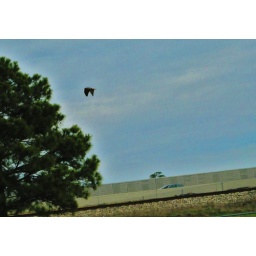
large creature seen flying over I-49